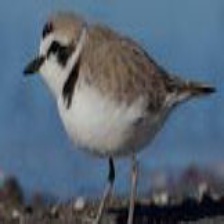
Species: SNOWY PLOVER
Scientific name: CHARADRIUS NIVOSUS